Templeman, Virginia

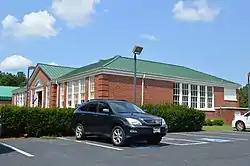
Armstead T. Johnson High School

Templeman (sometimes known as Templeman Crossroads) is an unincorporated community in Westmoreland County, in the U. S. state of Virginia.